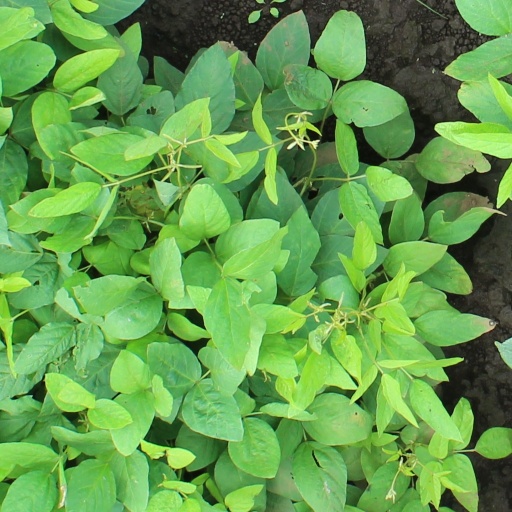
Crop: soybean